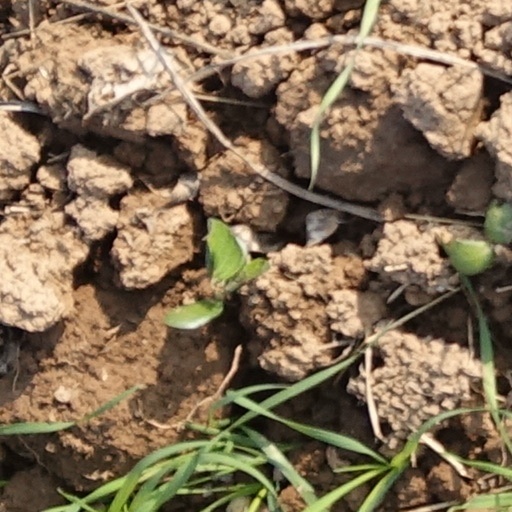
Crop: wheat